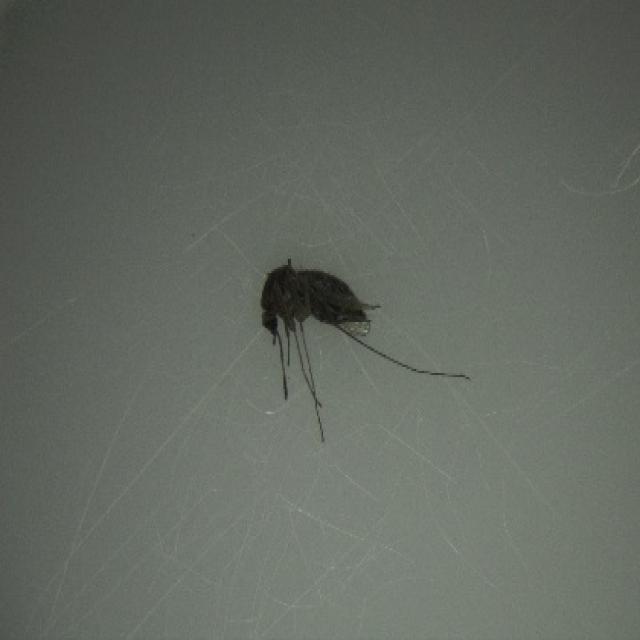
Species: culex_tritaeniorhynchus